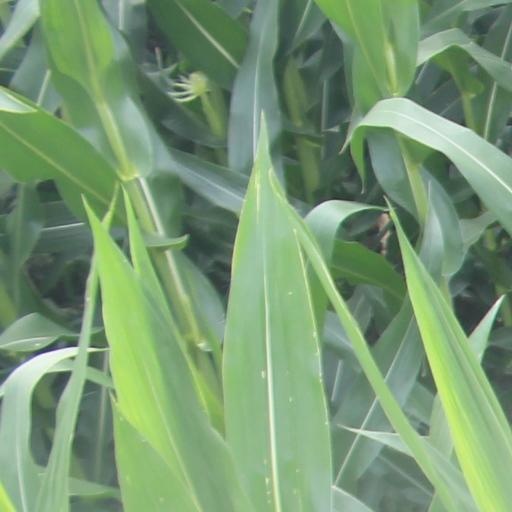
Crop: maize; corn